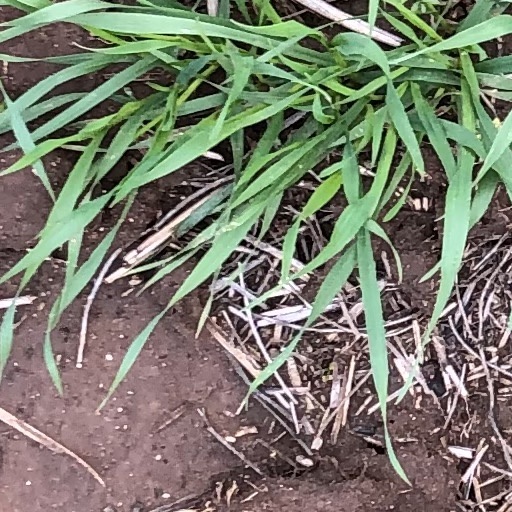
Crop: wheat